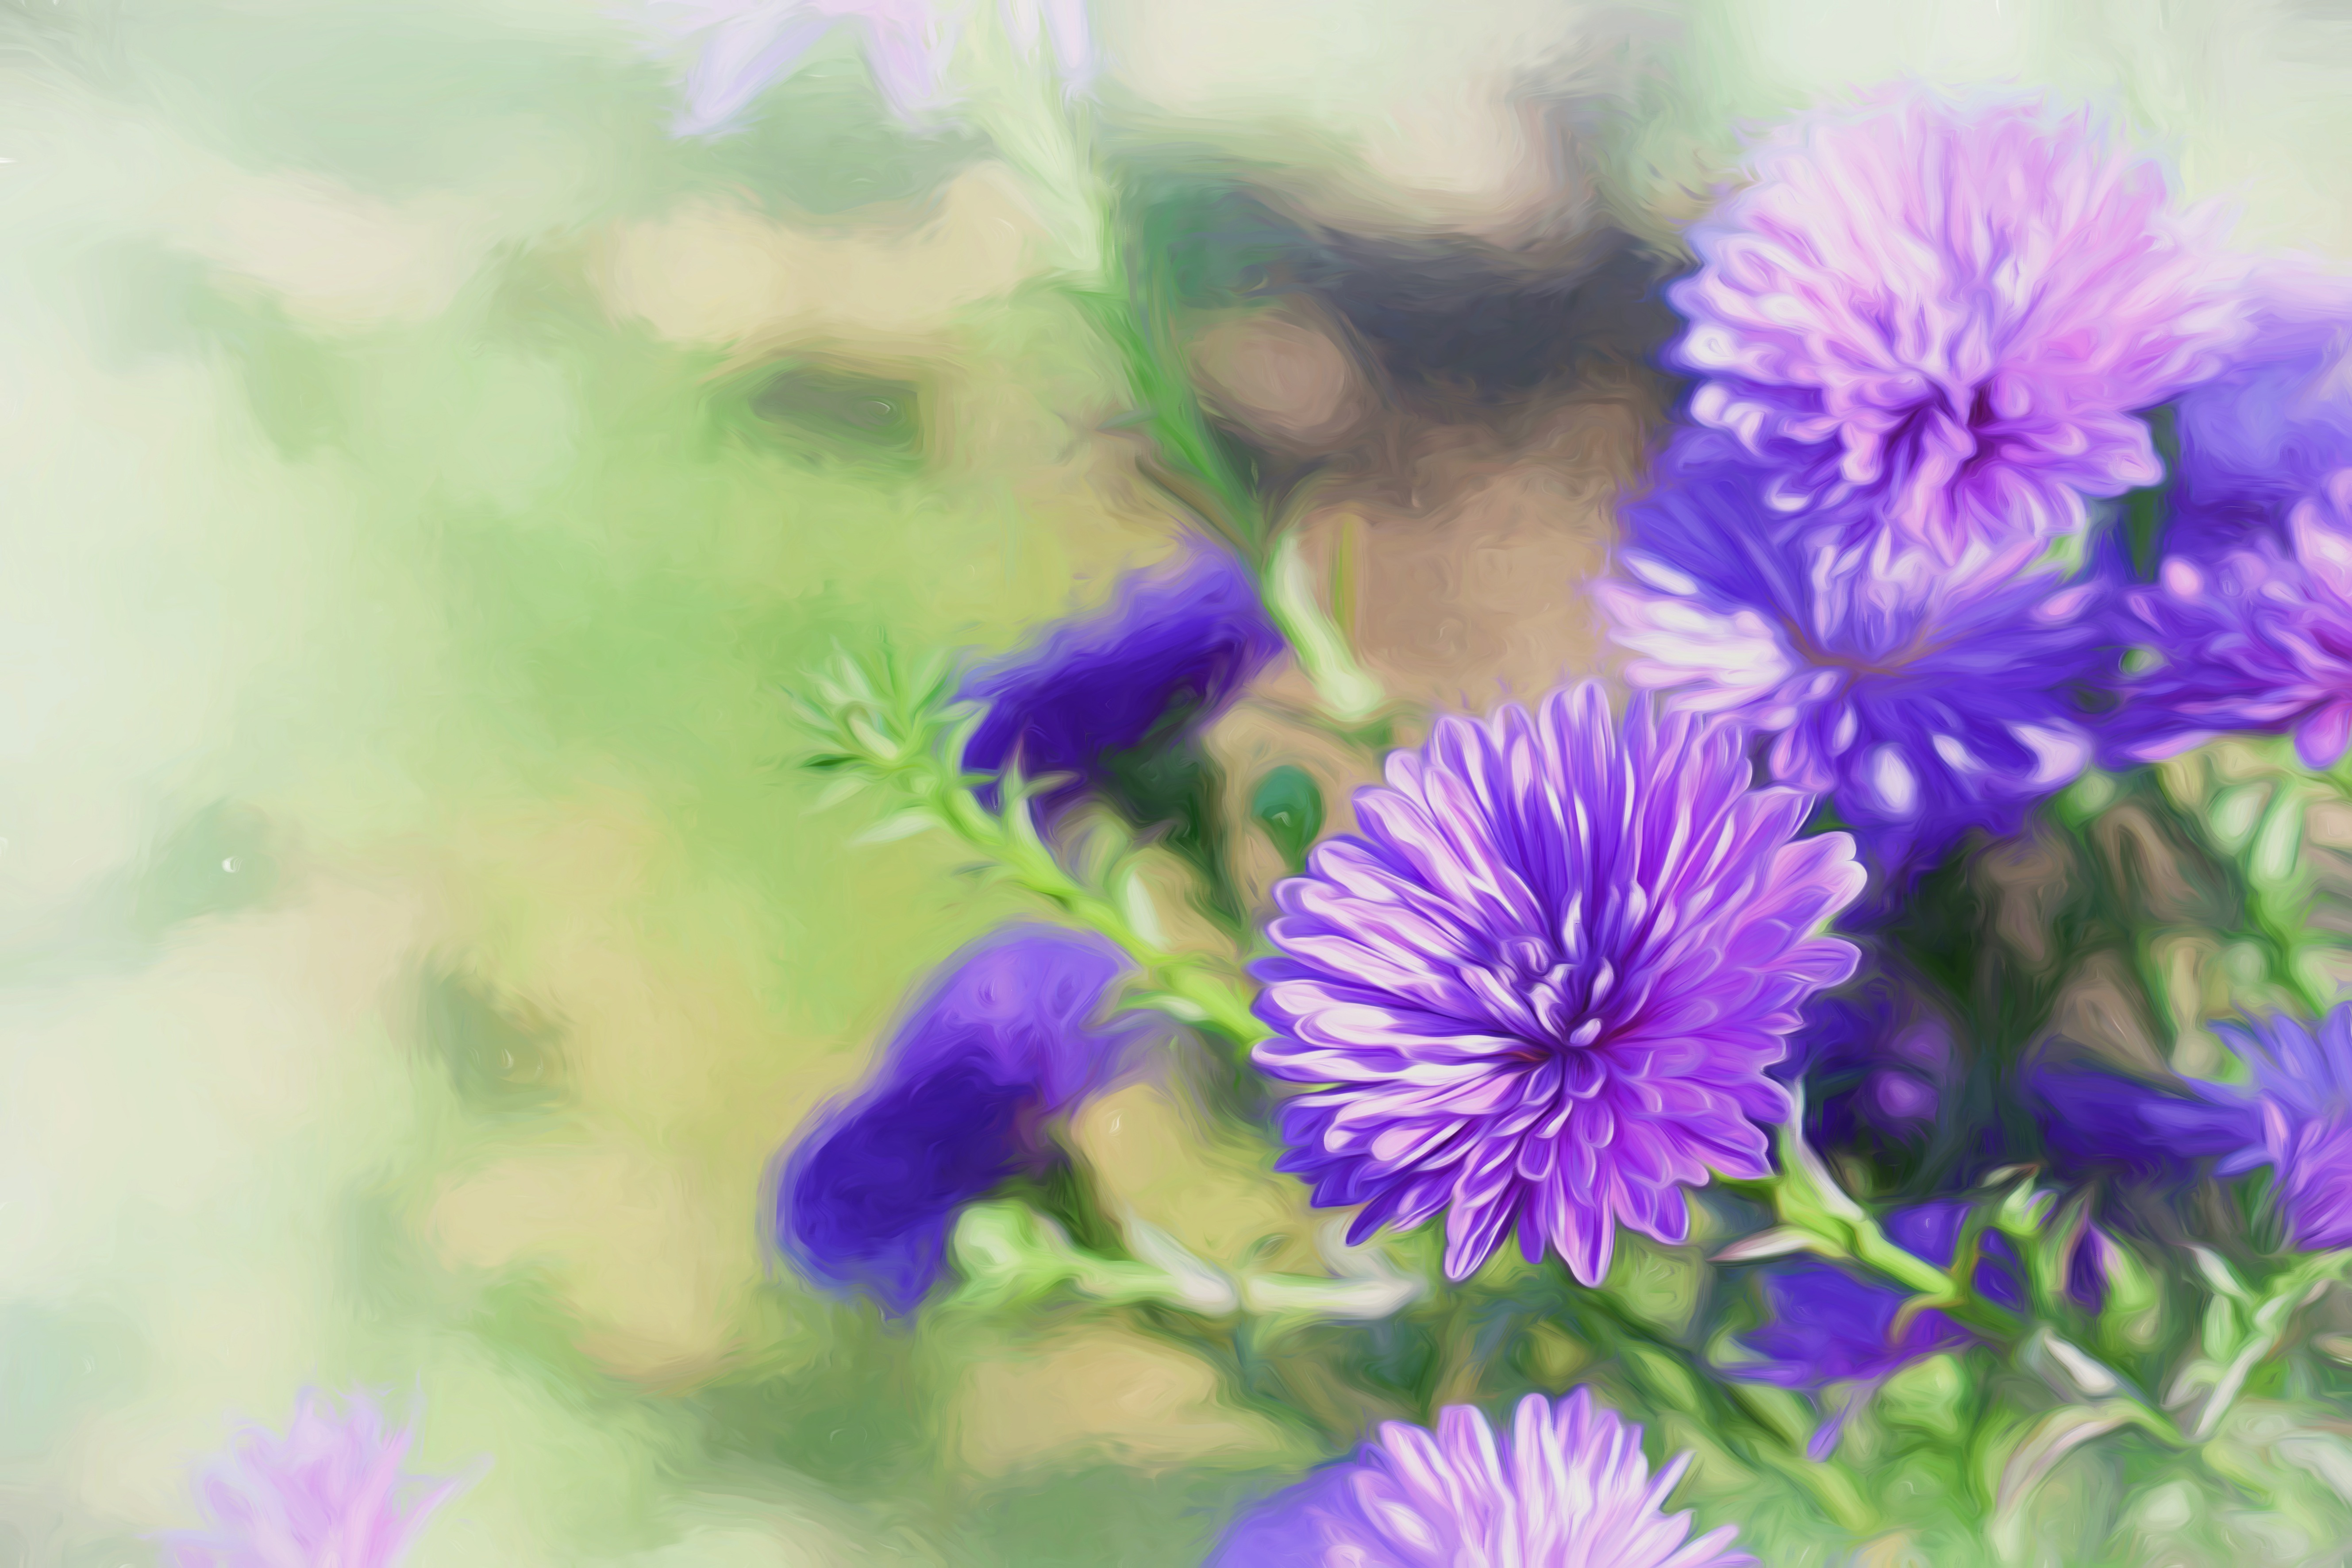
blossom, creative, plant, meadow, flower, purple, petal, botany, pink, flora, artwork, painting, wildflower, flowers, art, aster, thistle, digital art, macro photography, oil painting, photo painting, asters, flowering plant, daisy family, digital painting, annual plant, land plant